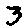
Label: 3